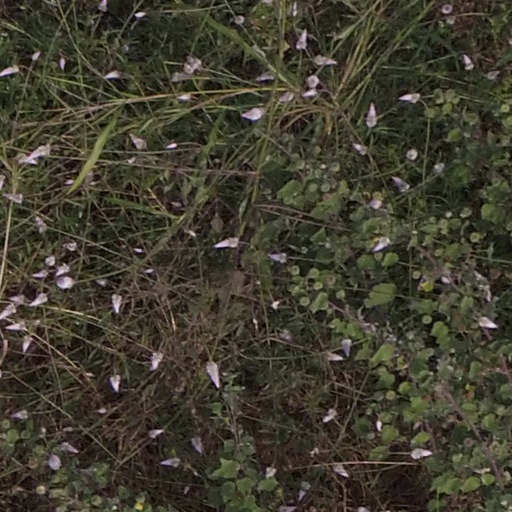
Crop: maize; corn